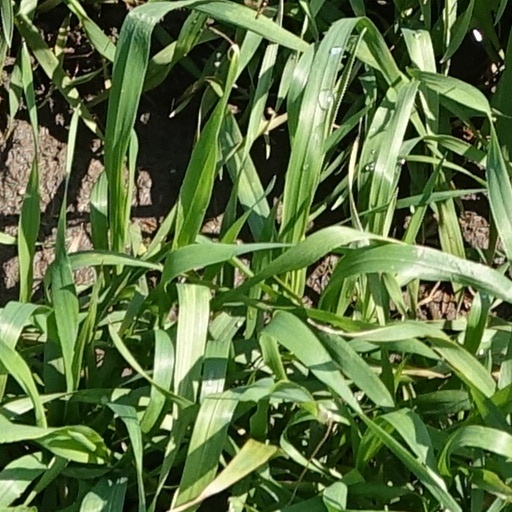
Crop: wheat